Louis-Joseph de Montcalm

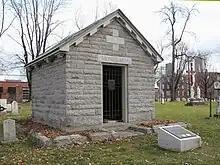
Montcalm's mausoleum in the cemetery of the Hôpital-Général de Québec

While riding back towards the city, General Montcalm was hit in the back by a musket shot. Assisted by three soldiers, he regained the city, where he was taken before a surgeon, who announced Montcalm would not live through the night. During the afternoon, the general drew on his last reserves of strength and signed his last official act as commander of the French army in Canada. In a letter addressed to General Wolfe, who unbeknownst to him had also fallen in battle, Montcalm attempted to surrender the city, despite the fact he did not hold the authority to do so. He died at around 5:00 am on 14 September 1759. At 8:00 am, he was buried in a shell hole under the choir of the Ursuline church. On October 11, 2001, the remains of Montcalm were removed from the Ursuline convent and placed into a newly built mausoleum in the cemetery of the Hôpital-Général de Québec.